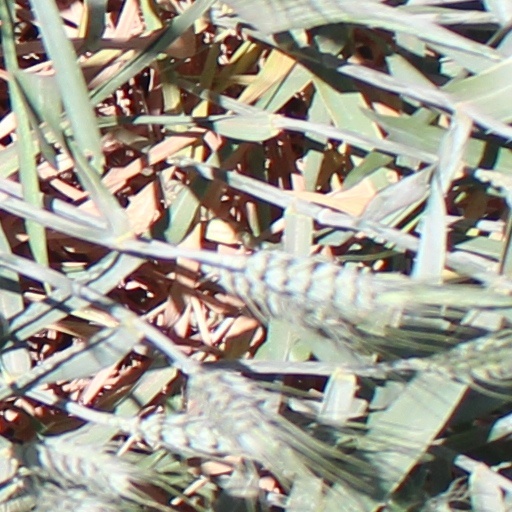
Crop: wheat